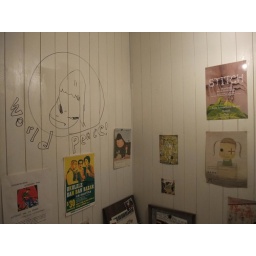
Nara Yoshitomo's drawings on the wall of the bathroom at a cafe in Awaza